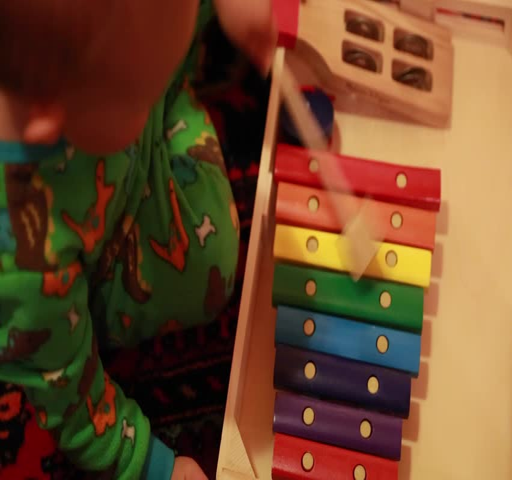
toddler opening presents under the christmas tree